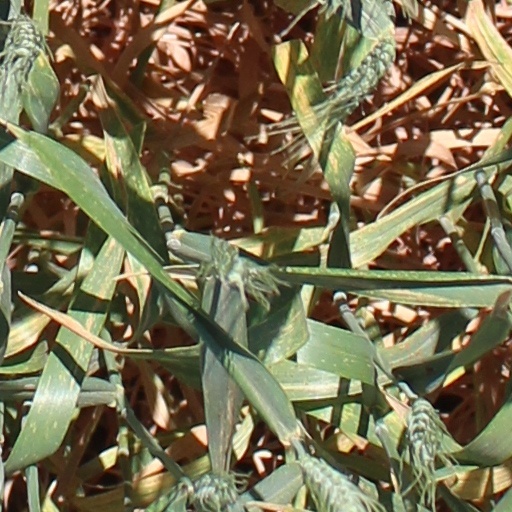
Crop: wheat